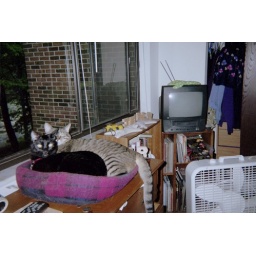
In the basket in the bedroom window upstairs, August 2005